Shock rock

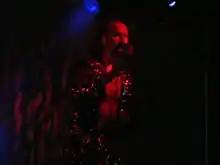
Arthur Brown in 2005. During live performances and in the promotional television video, Brown performed the 1968 song "Fire" wearing black and white makeup (corpse paint) and a burning headpiece.

The 1960s brought several proto-shock rock artists. In the UK, the Who often destroyed their instruments, the Move did the same to television sets, and Arthur Brown wore vivid makeup and a flaming headpiece. In the US, Jimi Hendrix set his guitar alight at the Monterey Pop Festival in 1967. Detroit musician Iggy Pop of the Stooges adopted a violent, erratic onstage persona which drew widespread recognition, as Pop would often throw his body about the stage, frequently injuring his band members. Pop was known to wear a dog collar during some performances, along with arm length silver lamé gloves, exemplifying both shock and glam rock sensibilities. At at least one show in 1970, Pop smeared peanut butter on his body and threw it into the crowd as well.